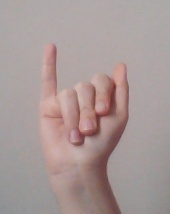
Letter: meem